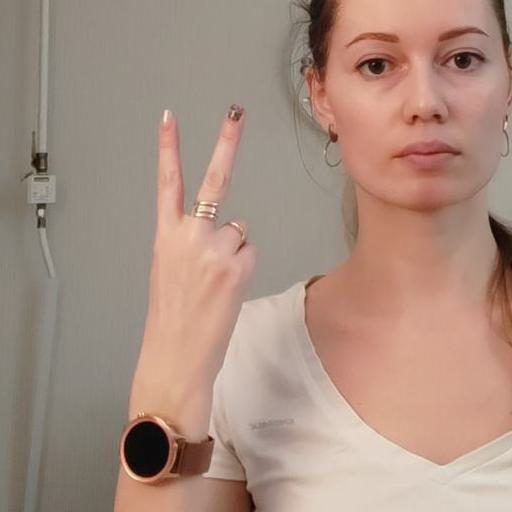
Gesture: peace_inverted